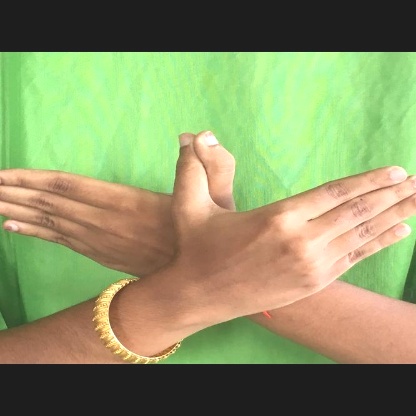
Mudra: Garuda